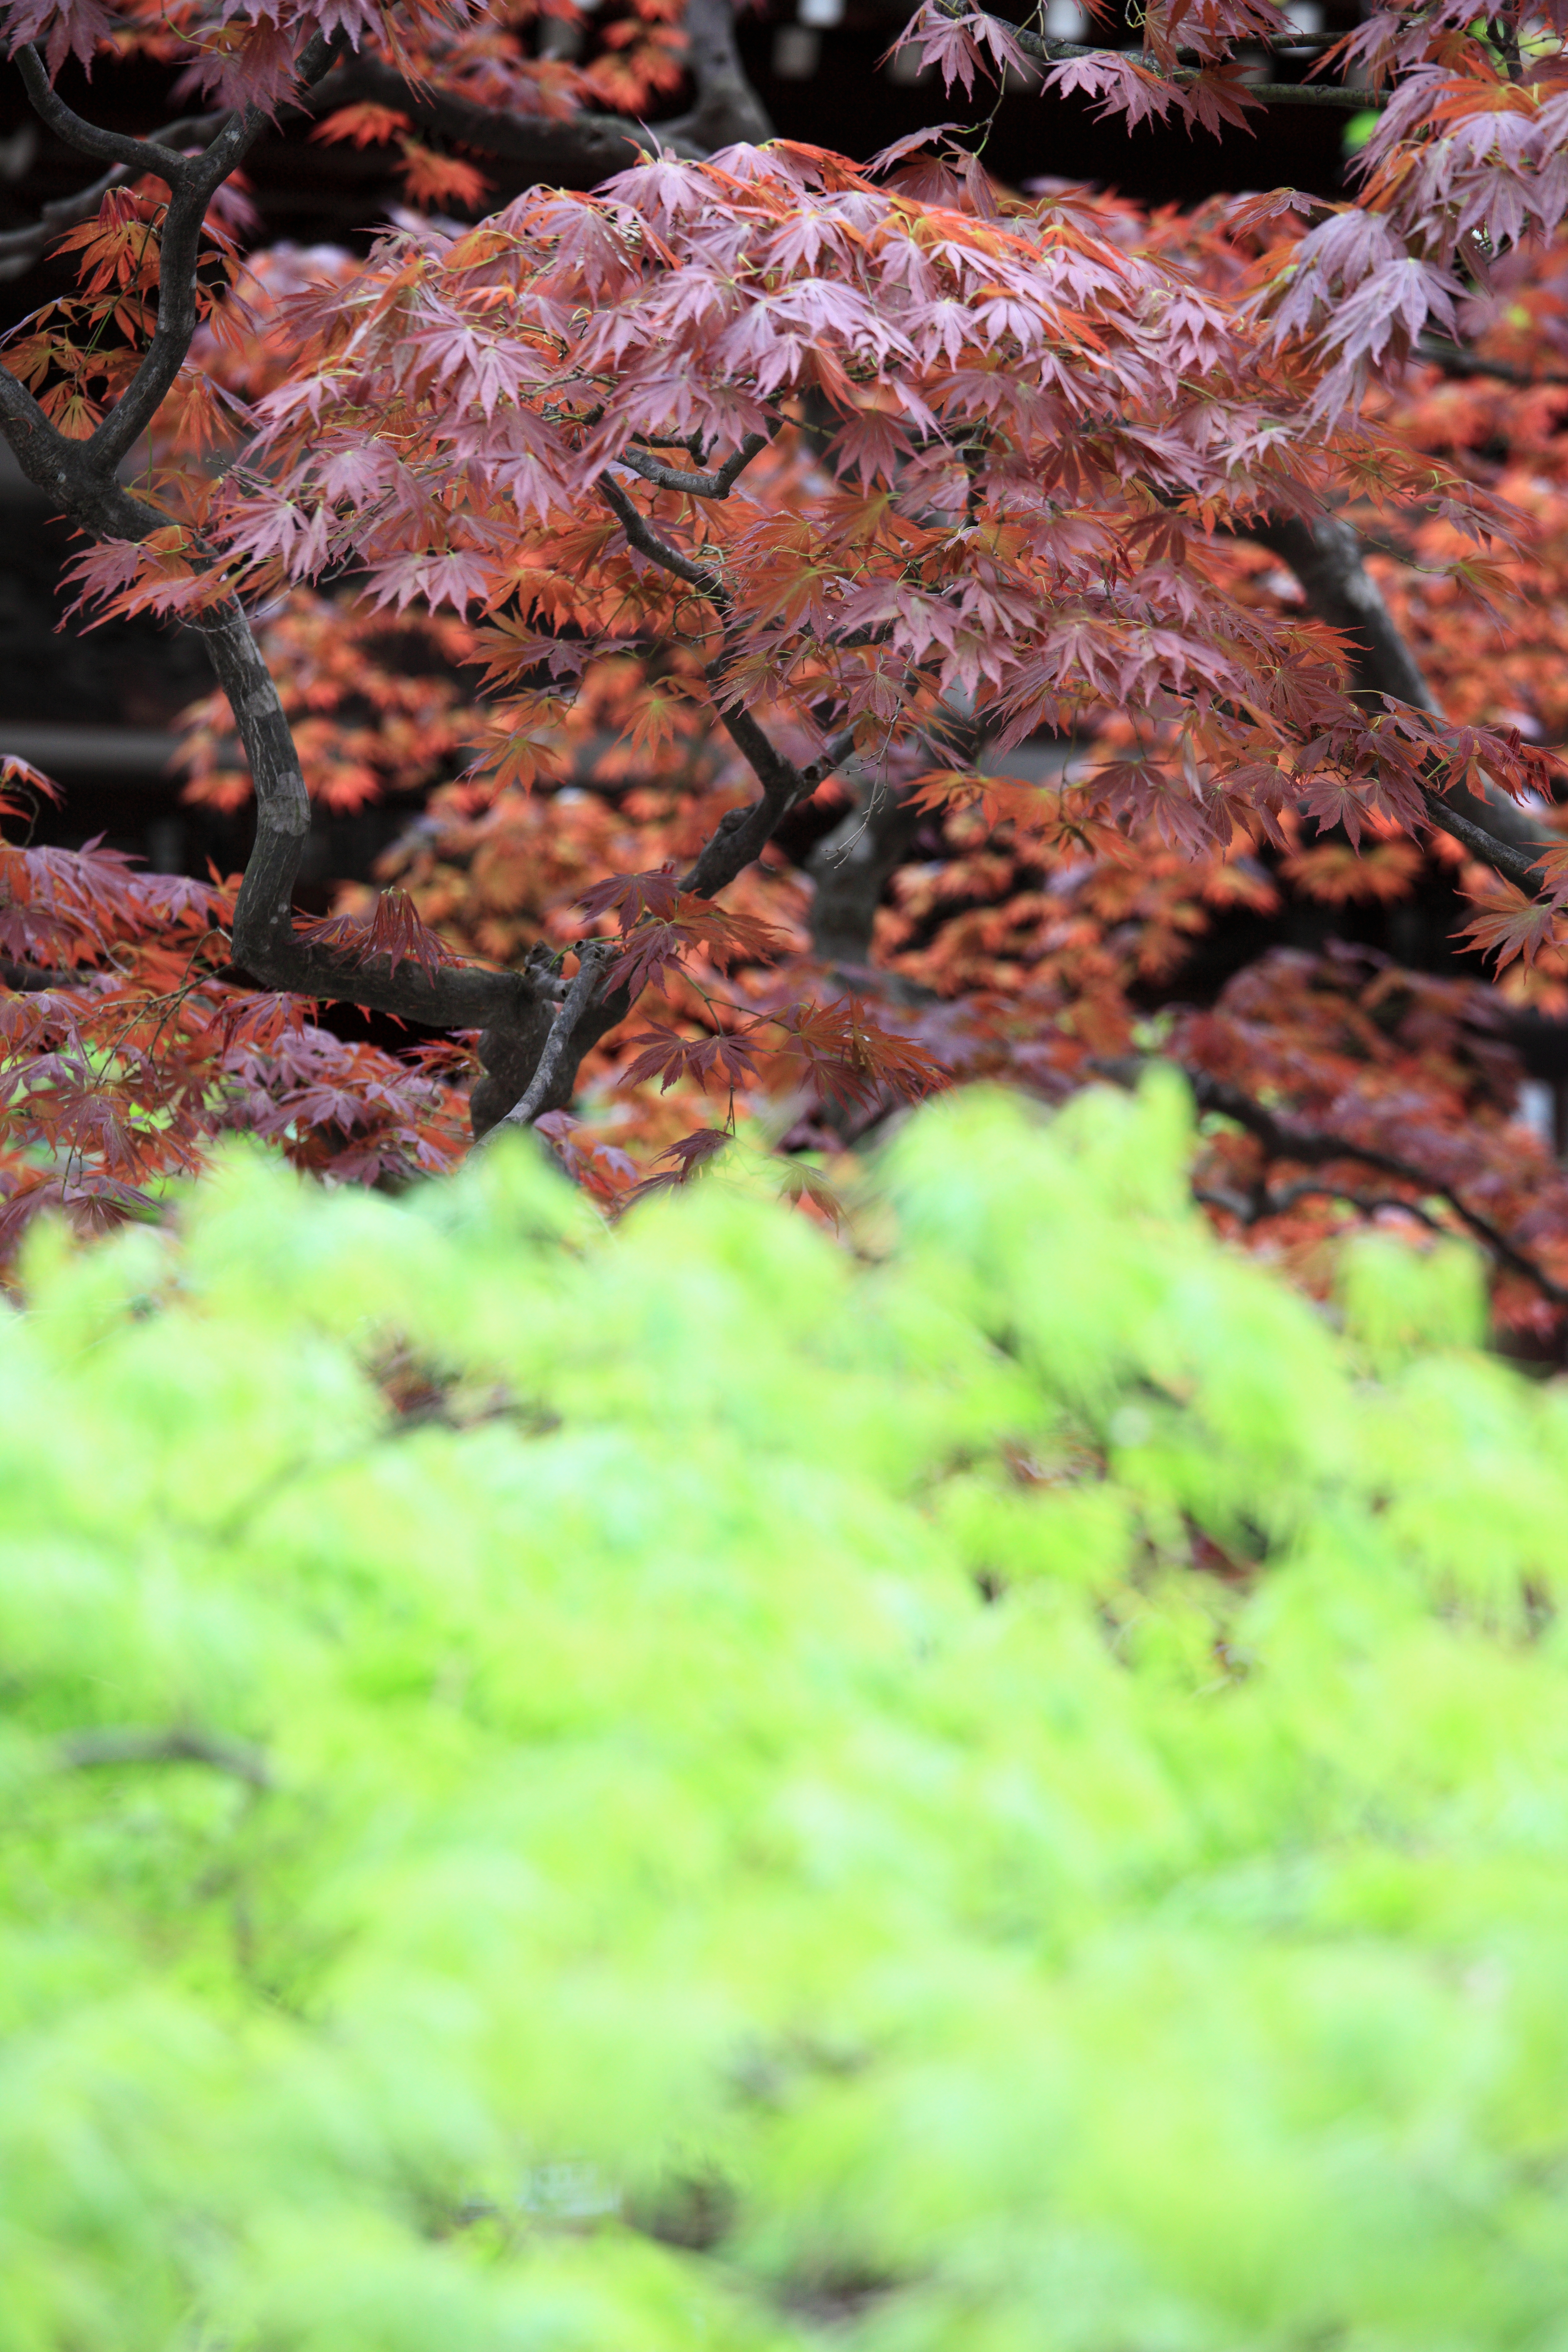
tree, nature, forest, branch, plant, leaf, flower, moss, green, high, autumn, soil, flora, season, temple, 5d, hires, woodland, markii, hi, res, resolution, iwate, morioka, houonji, woody plant